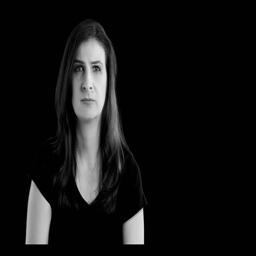
portrait of young woman in a dark emotional moment , black and white footage , black background